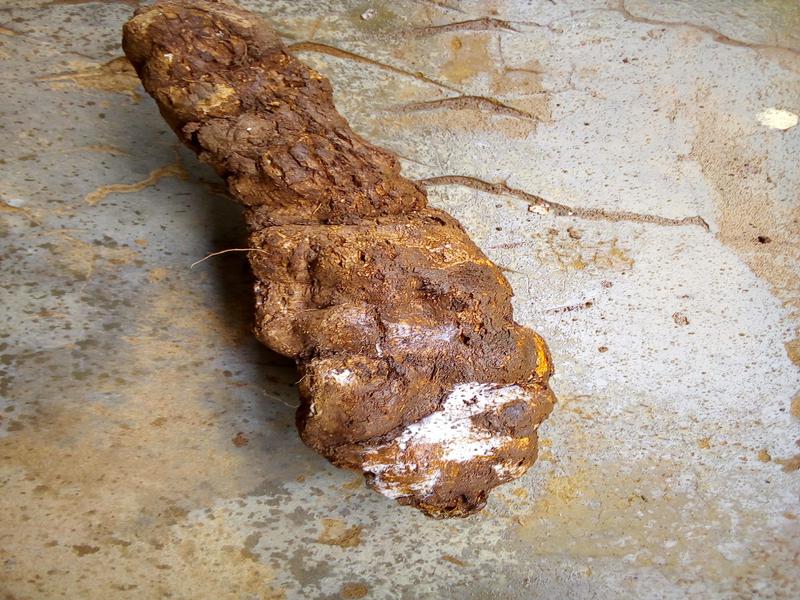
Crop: cassava
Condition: brown_streak_disease